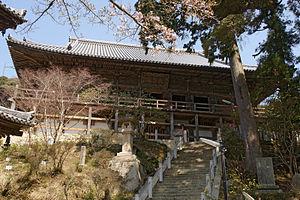
Le pèlerinage Kansai Kannon est un pèlerinage de trente-trois temples bouddhistes dans la région du Kansai au Japon, semblable au pèlerinage de Shikoku. Outre les trente-trois temples officiels, il existe trois temples supplémentaires appelés bangai. L'image principale dans chaque temple est Kannon, connue des Occidentaux comme la déesse de la miséricorde. Il y a cependant une certaine variation entre les images et les pouvoirs qu'elle possède.